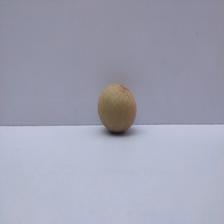
Size: Small